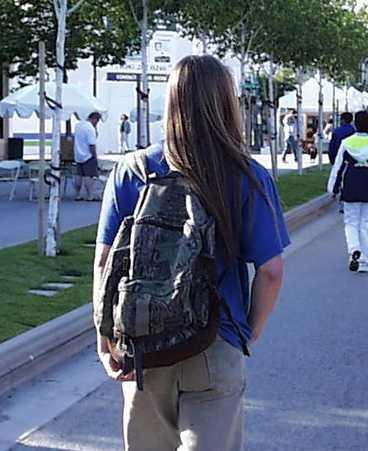
Label: not_food